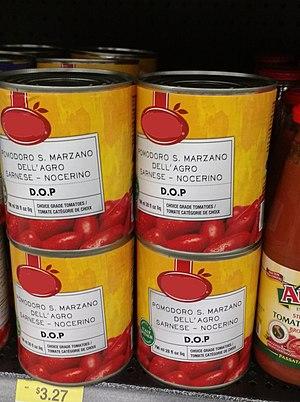
Pomodoro S.Marzano dell'Agro Sarnese-Nocerino est le nom attribué - par un label de qualité européen – à une baie des plantes de l'écotype S.Marzano produit sur le territoire de l'Agro nocerino sarnese, dans la région de Campanie.